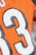
Number: 3